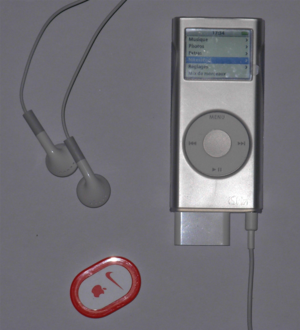
Le kit Nike+iPod est un dispositif qui mesure et enregistre la distance et la vitesse d'un entraînement de marche ou de course à pied. Le kit se présente dans une boîte contenant un émetteur qui se place dans la chaussure et d'un récepteur qui se connecte à un iPod Nano, un iPod touch ou un iPhone. Il est disponible aux États-Unis depuis juillet 2006 et en France depuis octobre 2006. Le lancement fut un tel succès que le kit fut en rupture de stock pendant quelques semaines.